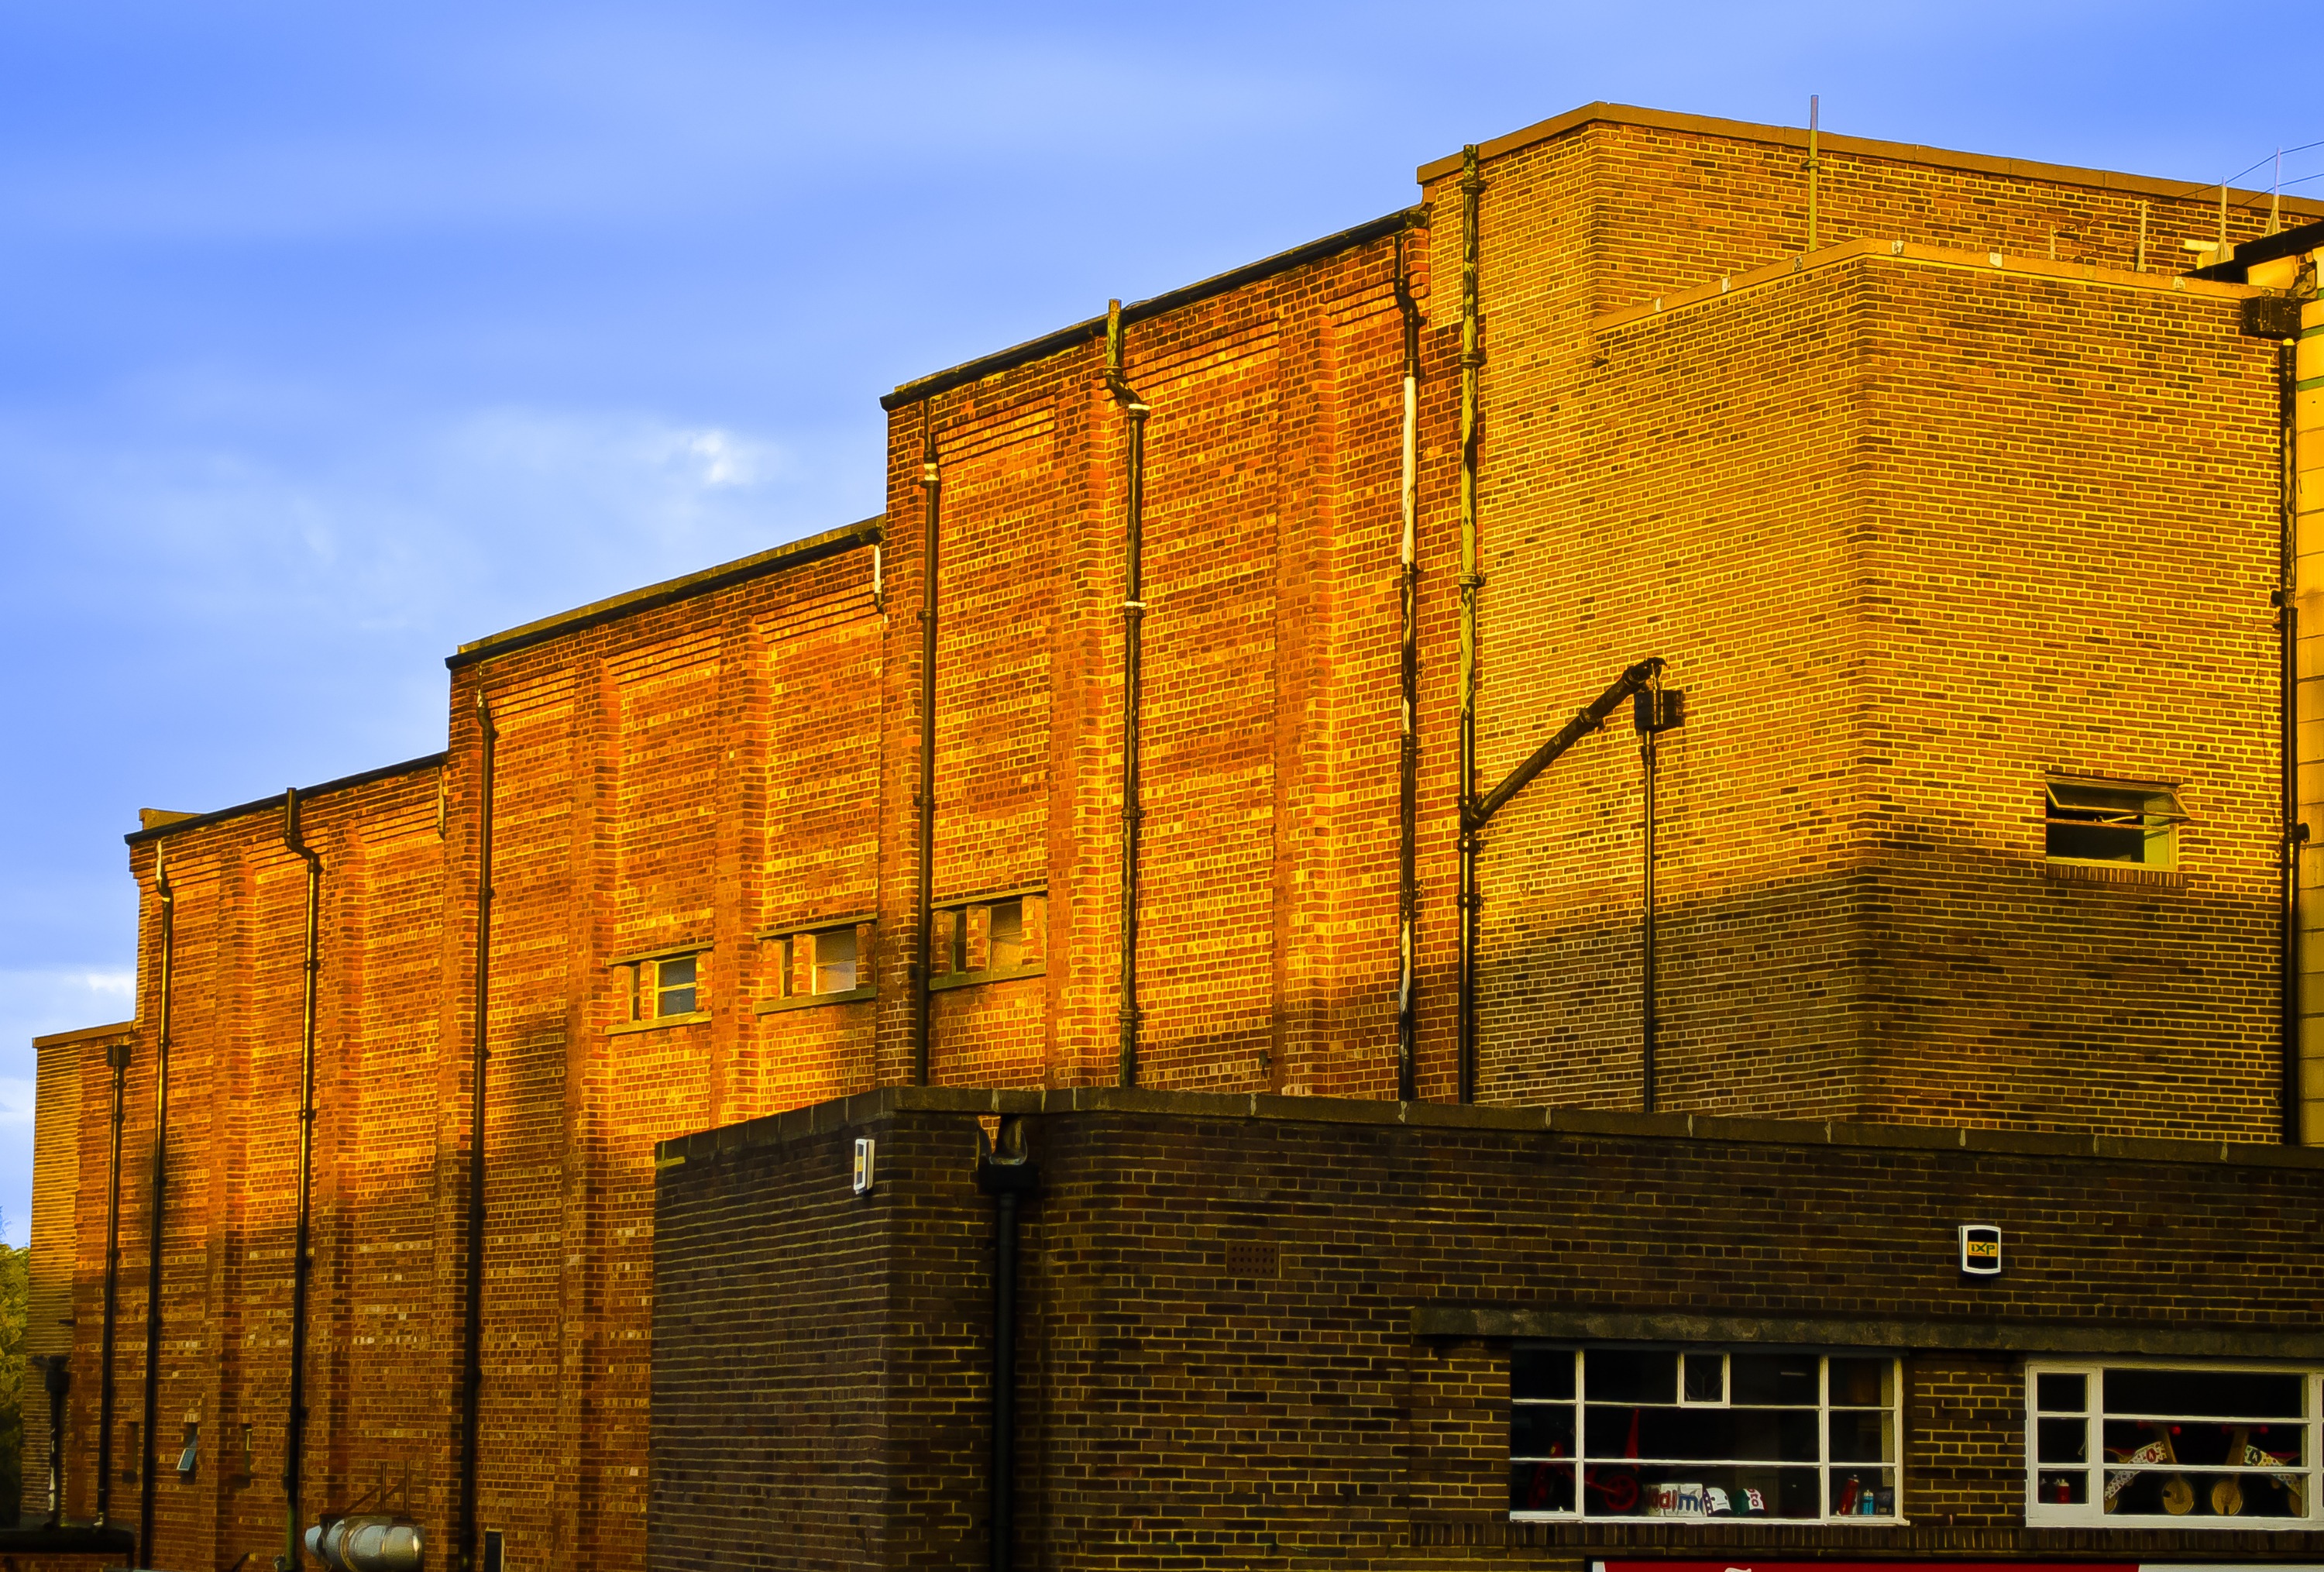
architecture, wood, sunset, house, building, wall, downtown, red, landmark, facade, brick, tower block, urban area, residential area